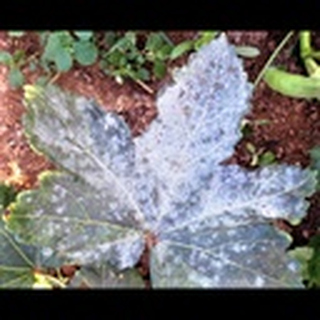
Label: cotton_powdery_mildew